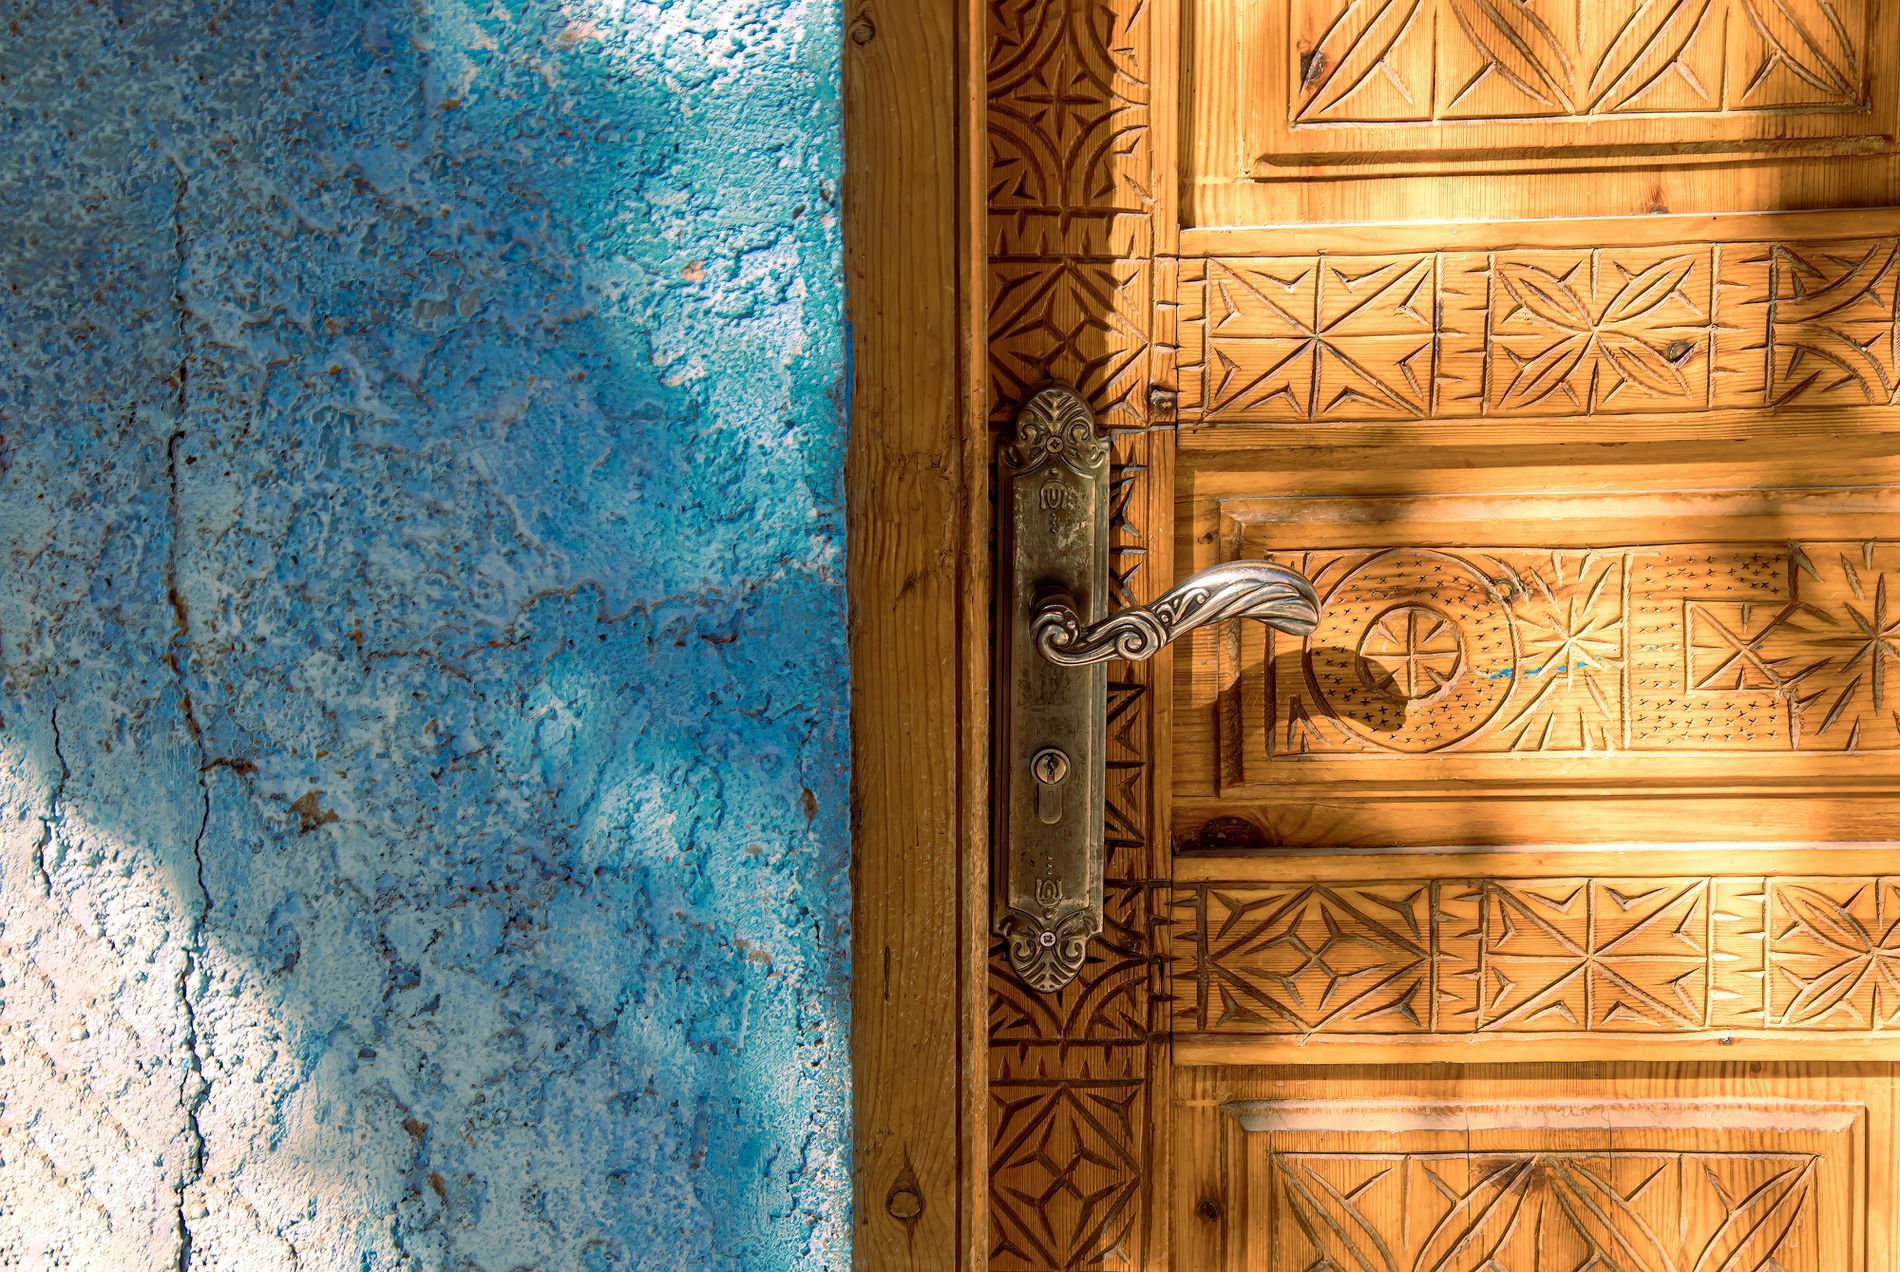
Wooden Door
A carved wooden door with a detailed handle and doorknob stands beside a textured blue wall.
Captured straight-on, the photo shows daylight casting soft shadows on a carved wooden door. Warm tones and cool blues create a nostalgic mood with natural lighting in a style composition.
Labels: Wood, Door, Handle, Indoors, Interior Design, Hardwood, Stained Wood, Wall, Door lock, Doorknob
Camera: Canon Canon EOS 77D
Lens: TAMRON 18-400mm F/3.5-6.3 Di II VC HLD B028, Canon TAMRON 18-400mm F/3.5-6.3 Di II VC HLD B028
Aperture: F5.6
Exposure: 1/80 sec
ISO: 100
Focal length: 50.0 mm